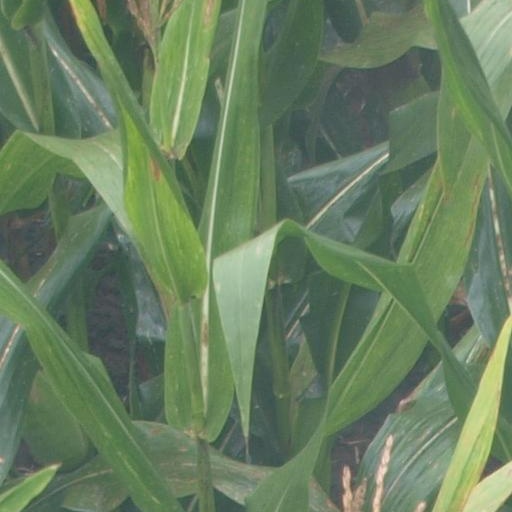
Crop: maize; corn